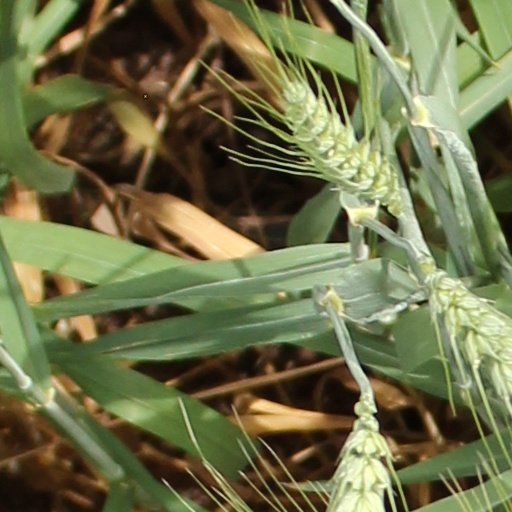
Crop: wheat